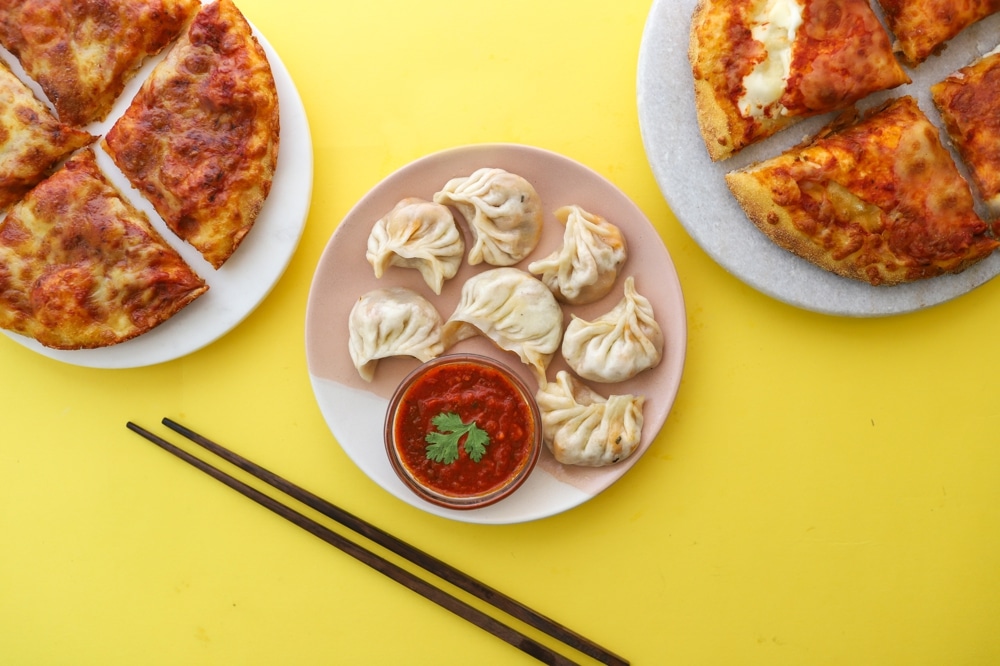
Dish: momos